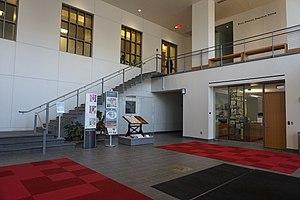
La Billy Ireland Cartoon Library & Museum est une bibliothèque de recherche de l'université d'État de l'Ohio consacrée à la bande dessinée américaine.